Pelecyphora sneedii

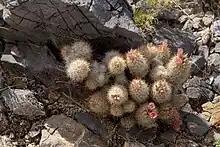
"P. sneedii" subsp. "orcuttii", in flower. The pictured plant was formerly classified as "Coryphantha sandbergii", which is now lumped into "P. s." ssp. "orcuttii"

Recognition of infraspecific taxa within "Pelecyphora sneedii" varies across sources. The variability of this species makes infraspecific circumscription difficult. Some sources, like the "Flora of North America", do not recognize any infraspecific taxa at all. The rank at which they are recognized also varies, with some placing the infraspecific taxa as varieties and others as subspecies. The variability of "Pelecyphora sneedii" poses a difficulty to the conservation of the species, as some of the infraspecific taxa designated as threatened (e.g. subsp. "leei") are not universally recognized. The United States Fish and Wildlife Service continues to recognize var. "leei" and var. "sneedii" and both are listed as threatened taxa as of 2023.